Italian war crimes

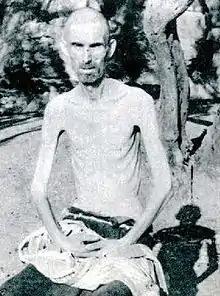
Prisoner in the Italian concentration camp on Rab, where they incarcerated 15,000 Slovene and Croatian civilians, among them many women and children, and over 3,500 civilians are estimated to have died in the camp.

In April 1941, Italy invaded Yugoslavia, occupying large portions of Slovenia, Croatia, Bosnia, Montenegro, Serbia and Macedonia, while directly annexing to Italy the Ljubljana Province, Gorski Kotar and Central Dalmatia, along with most Croatian islands. To suppress the mounting resistance led by the Slovenian and Croatian Partisans, the Italians adopted tactics of "summary executions, hostage-taking, reprisals, internments and the burning of houses and villages. To regain military momentum, the Italians persuaded the Chetniks to become their subordinates. Mario Roatta recruited Serbs to help counteract German control in Croatia. The Chetniks were to occupy territories cleared by Axis rastrellamenti instead of the pro-German Croatians. Roatta, like his fellow commanders, was wary that Wehrmacht generals would not honor Hitler’s repeated verbal promises to respect Italy’s long-standing imperial claims in Yugoslavia. In exchange for their cooperation, the Chetniks expected Italy to turn a blind eye while they avenged themselves against Muslims and conducted retaliatory raids on Croatian communities. Although Roatta did not support such vengeance due to the distress it caused in Zagreb, his occasional warnings to the Chetniks to restrain themselves were ineffective. Many field commanders preferred to spare their troops by using Chetniks and collaborators to undertake the unpleasant task of rooting out partisans.